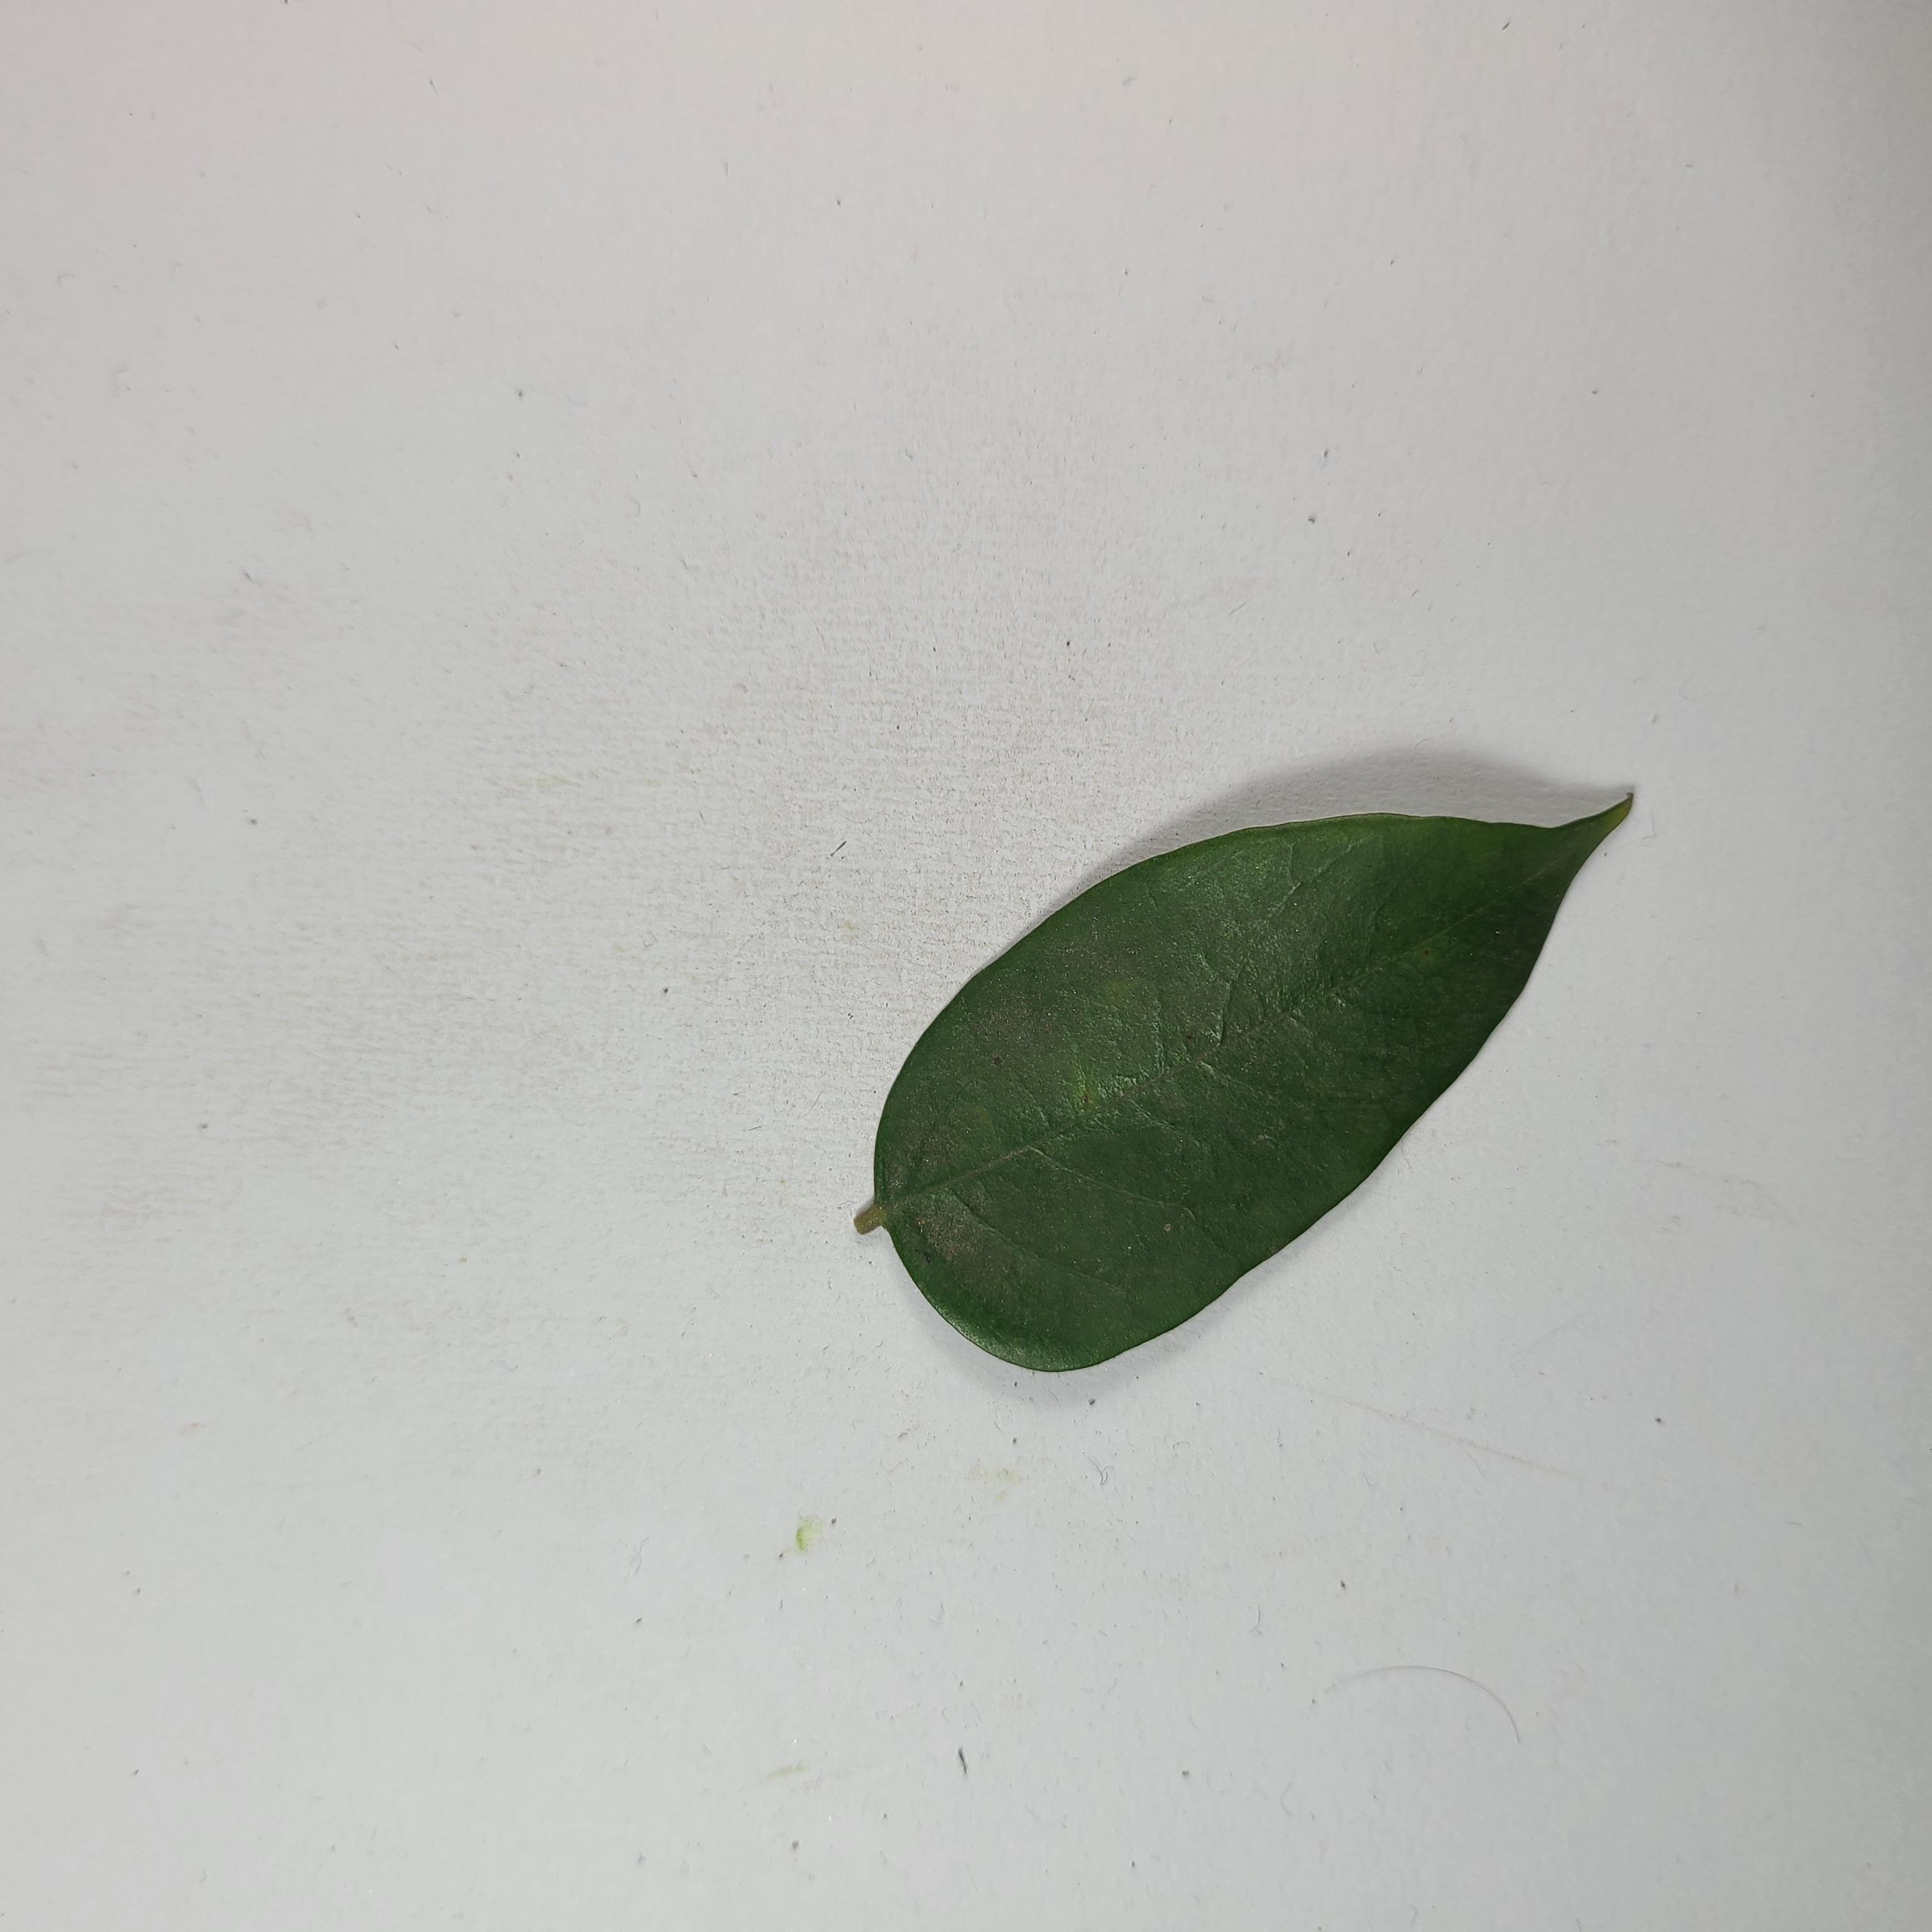
Label: Healthy Leaves